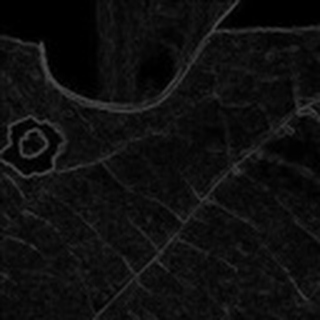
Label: cotton_target_spot